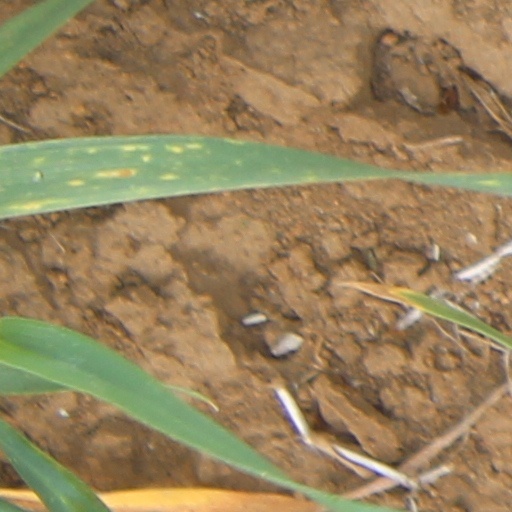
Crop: wheat